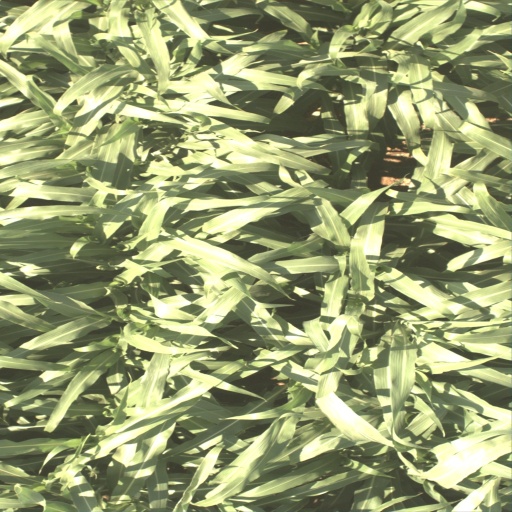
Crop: sorghum